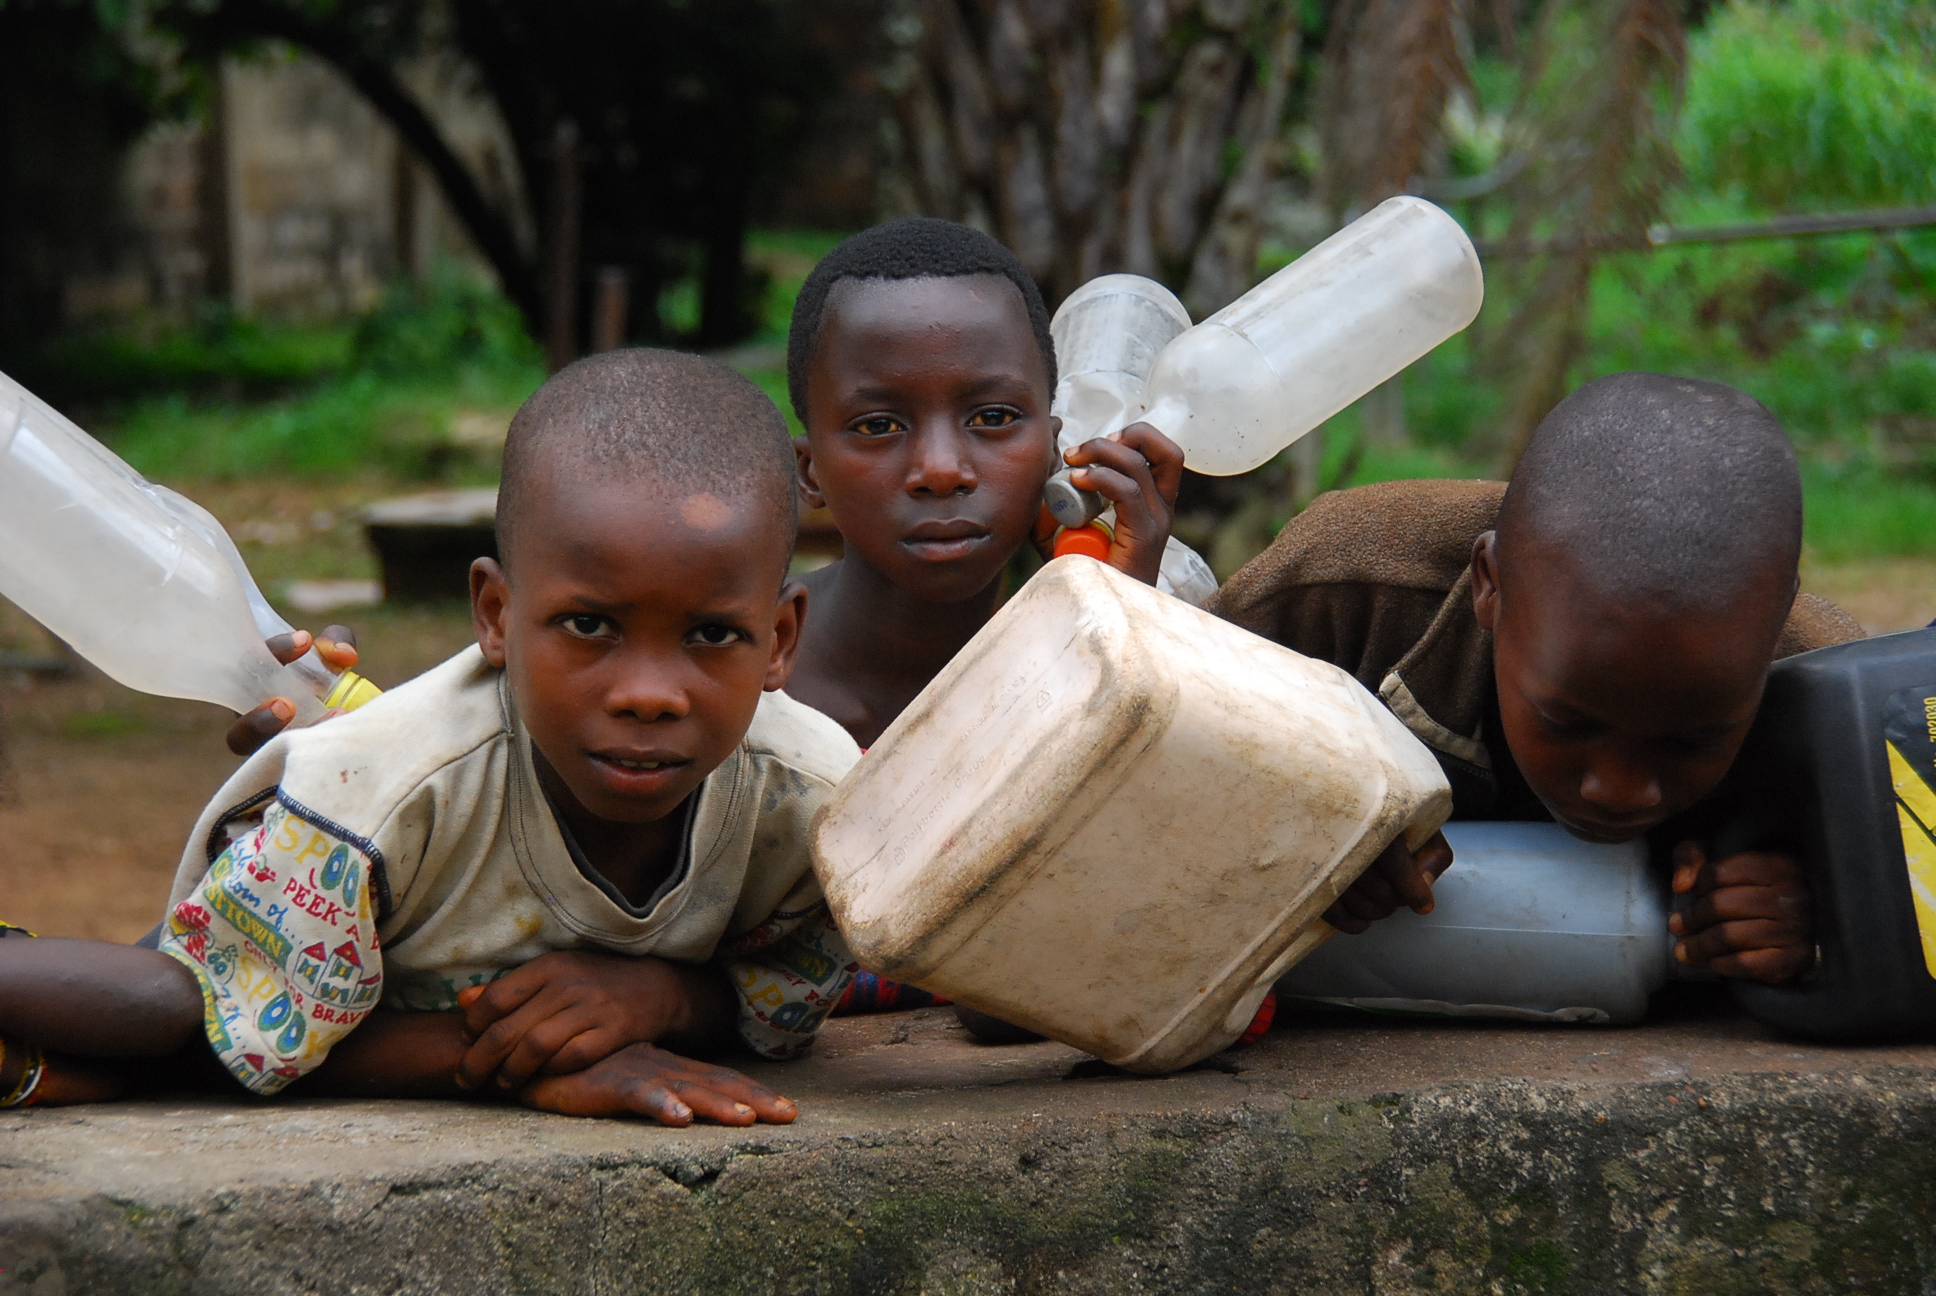
guinea, child, tree, plant, temple